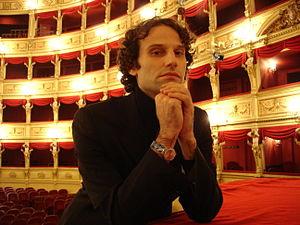
David Greilsammer est un pianiste et Chef d'orchestre israélien.
6 janvier : Ainsi la nuit d'Henri Dutilleux, créé à Paris par le Quatuor Parrenin.